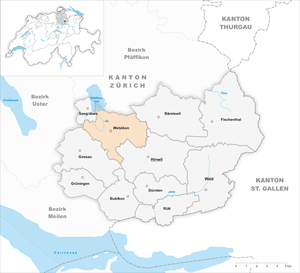
Wetzikon est une commune suisse du canton de Zurich.